Howie Carl

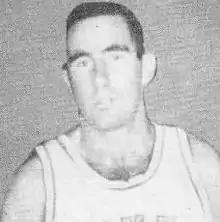
Carl in 1962

Howard Hershey Carl (June 7, 1938 – October 24, 2005) was an American basketball player.